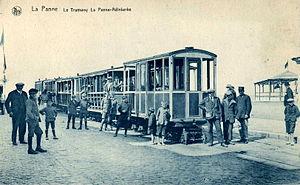
Carte postale ancienne éditée par Nels
Le tramway de la côte belge ou Kusttram est un tramway qui dessert la côte maritime belge de La Panne à Knokke.